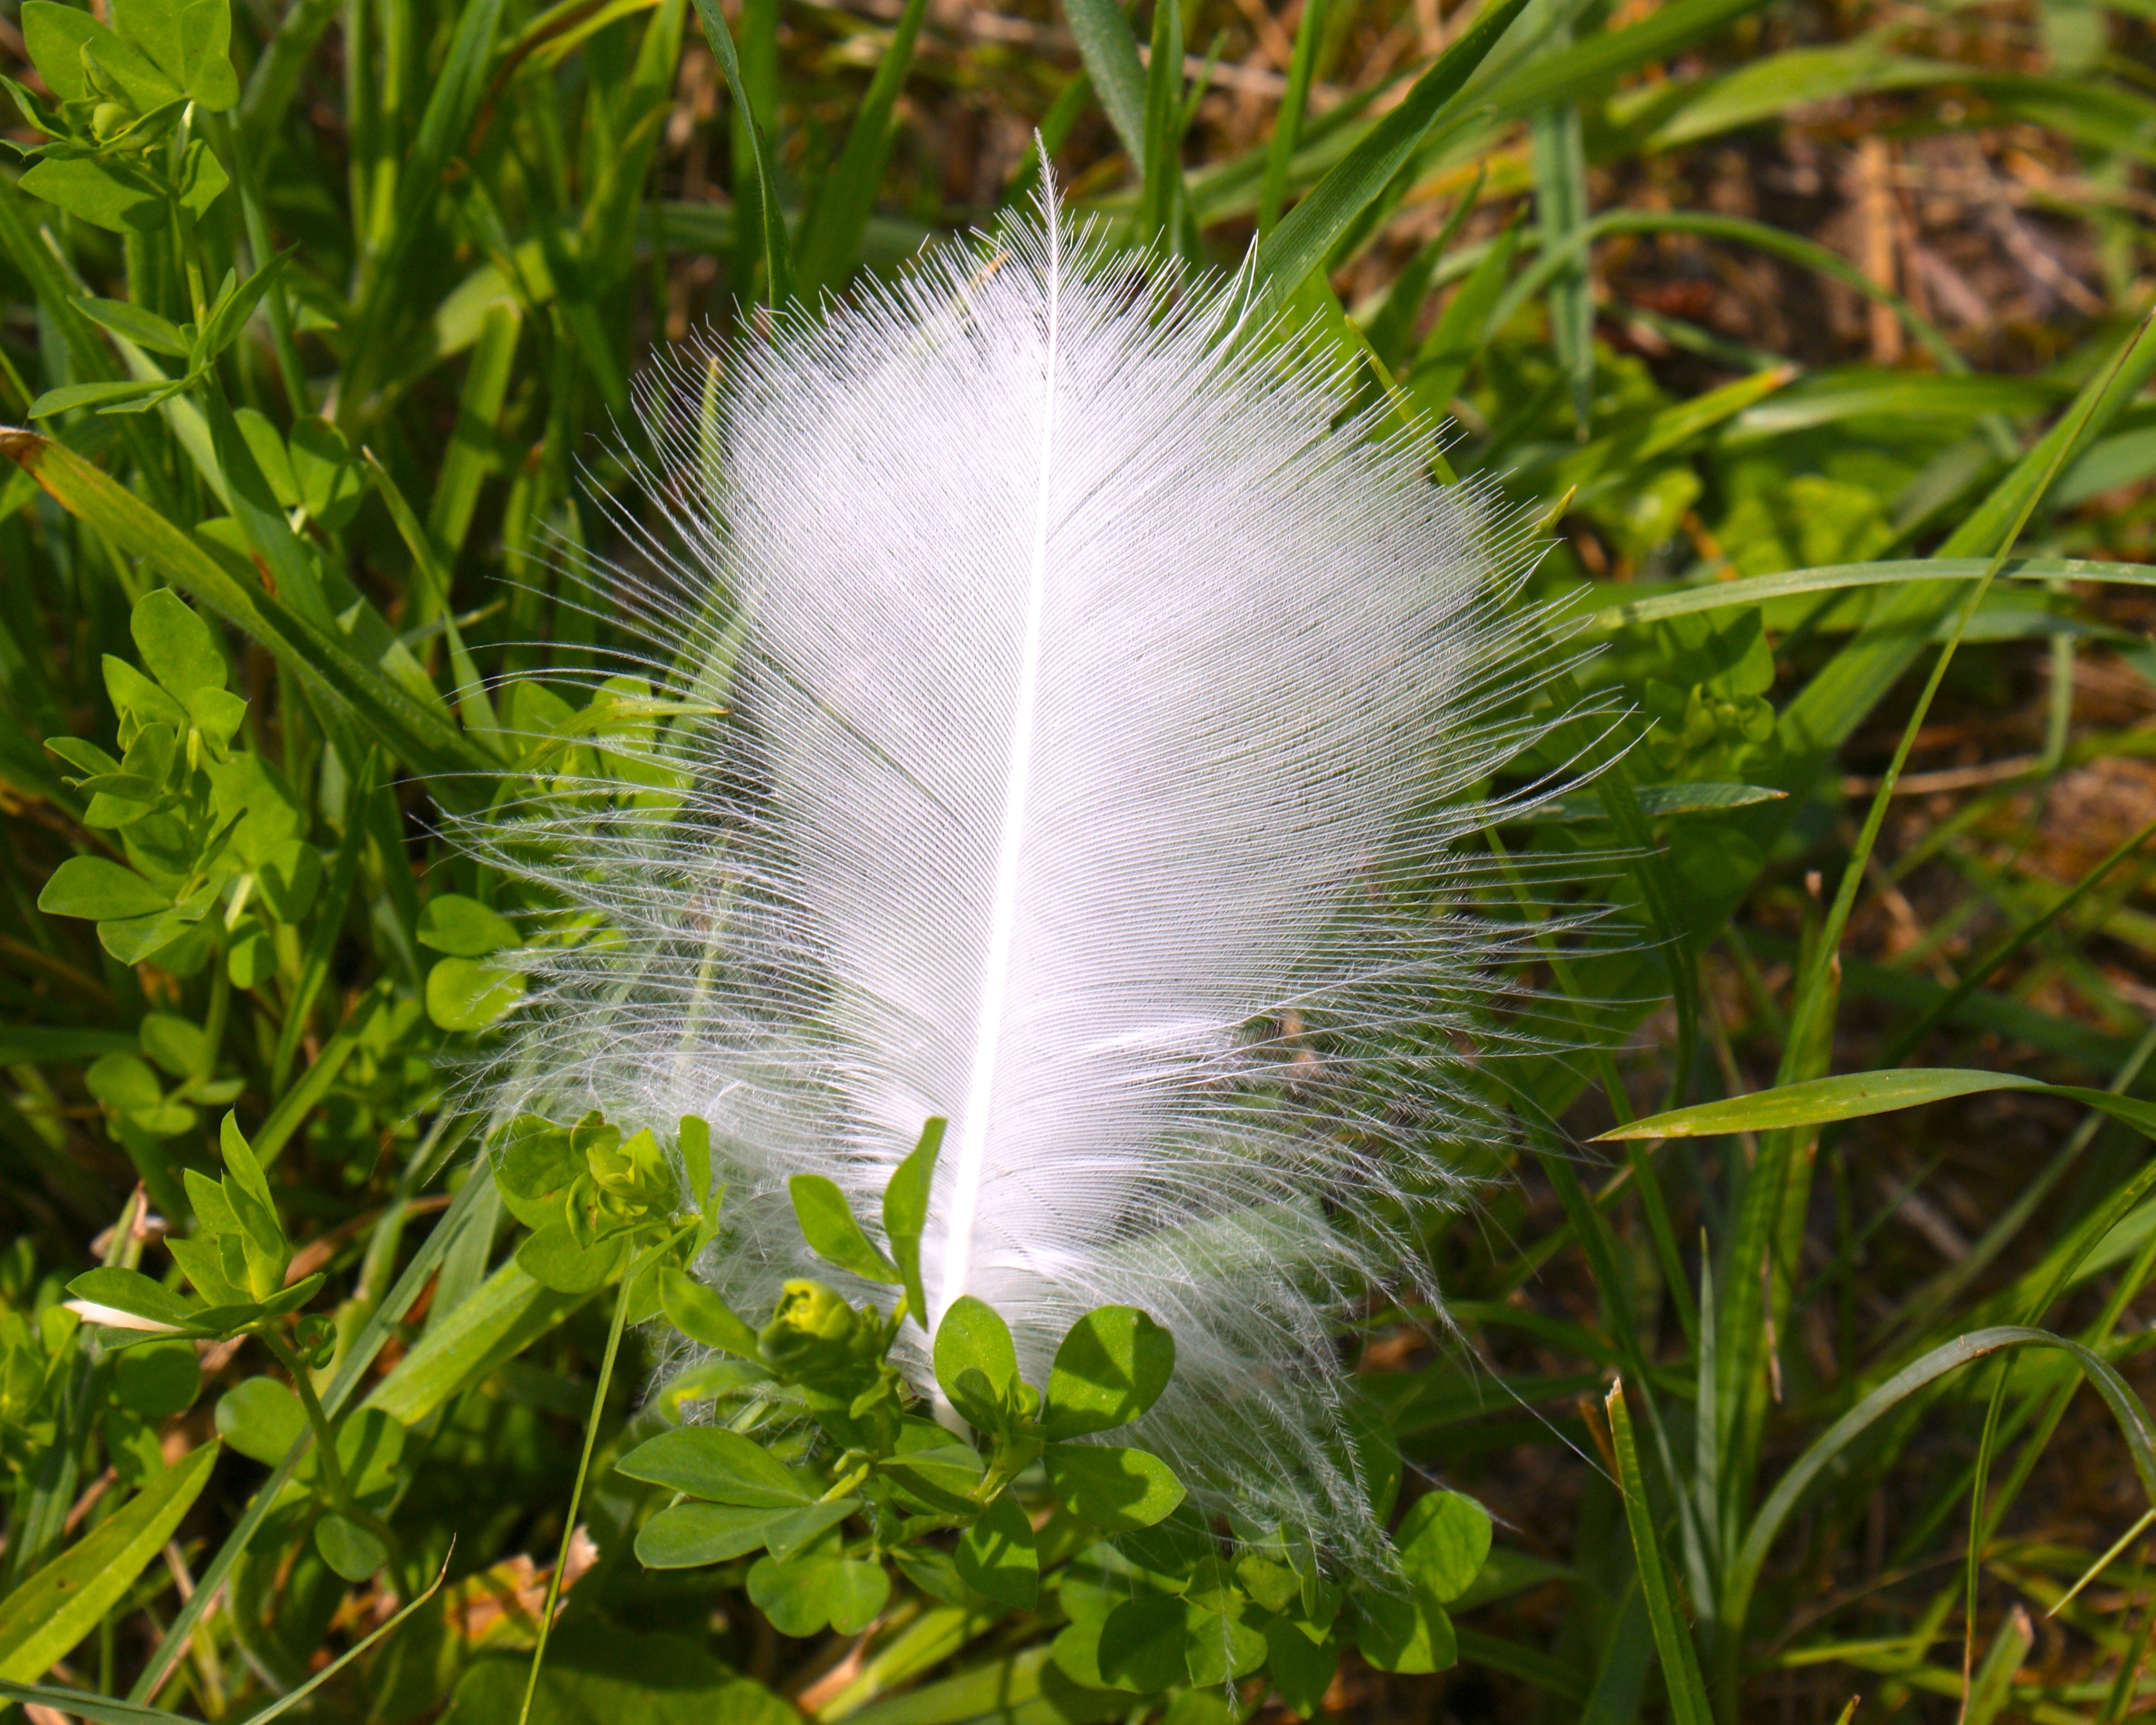
nature, grass, plant, lawn, meadow, dandelion, leaf, flower, spring, fluffy, botany, flora, fauna, down, soft, walker, filigree, macro photography, flowering plant, bird feather, daisy family, lightweight, swan feather, grass family, land plant, easily swan, tickling